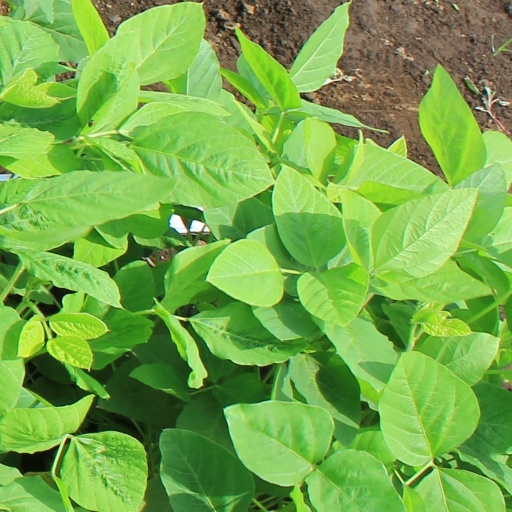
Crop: soybean